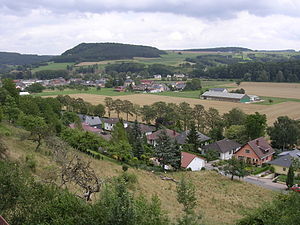
Bettendorf / Galleri
Bettendorf er en kommune og et byområde i Luxembourg. Kommunen, som har et areal på 23,24 km², ligger i kantonen Diekirch i distriktet Diekirch. I 2005 havde kommunen 2.384 indbyggere.